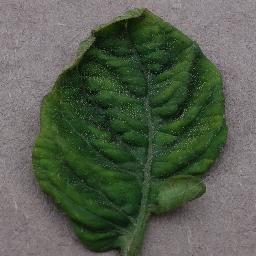
Label: Tomato___Tomato_Yellow_Leaf_Curl_Virus